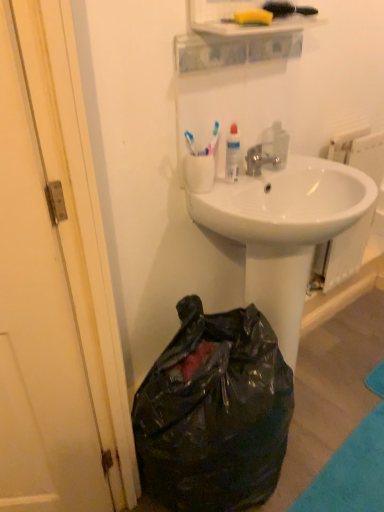
Question: Pinpoint some spots within the free space that is in between silver metallic faucet at center and white plastic cup at upper center. Your answer should be formatted as a list of tuples, i.e. [(x1, y1)], where each tuple contains the x and y coordinates of a point satisfying the conditions above. The coordinates should be between 0 and 1, indicating the normalized pixel locations of the points in the image.
Answer: [(0.626, 0.356)]